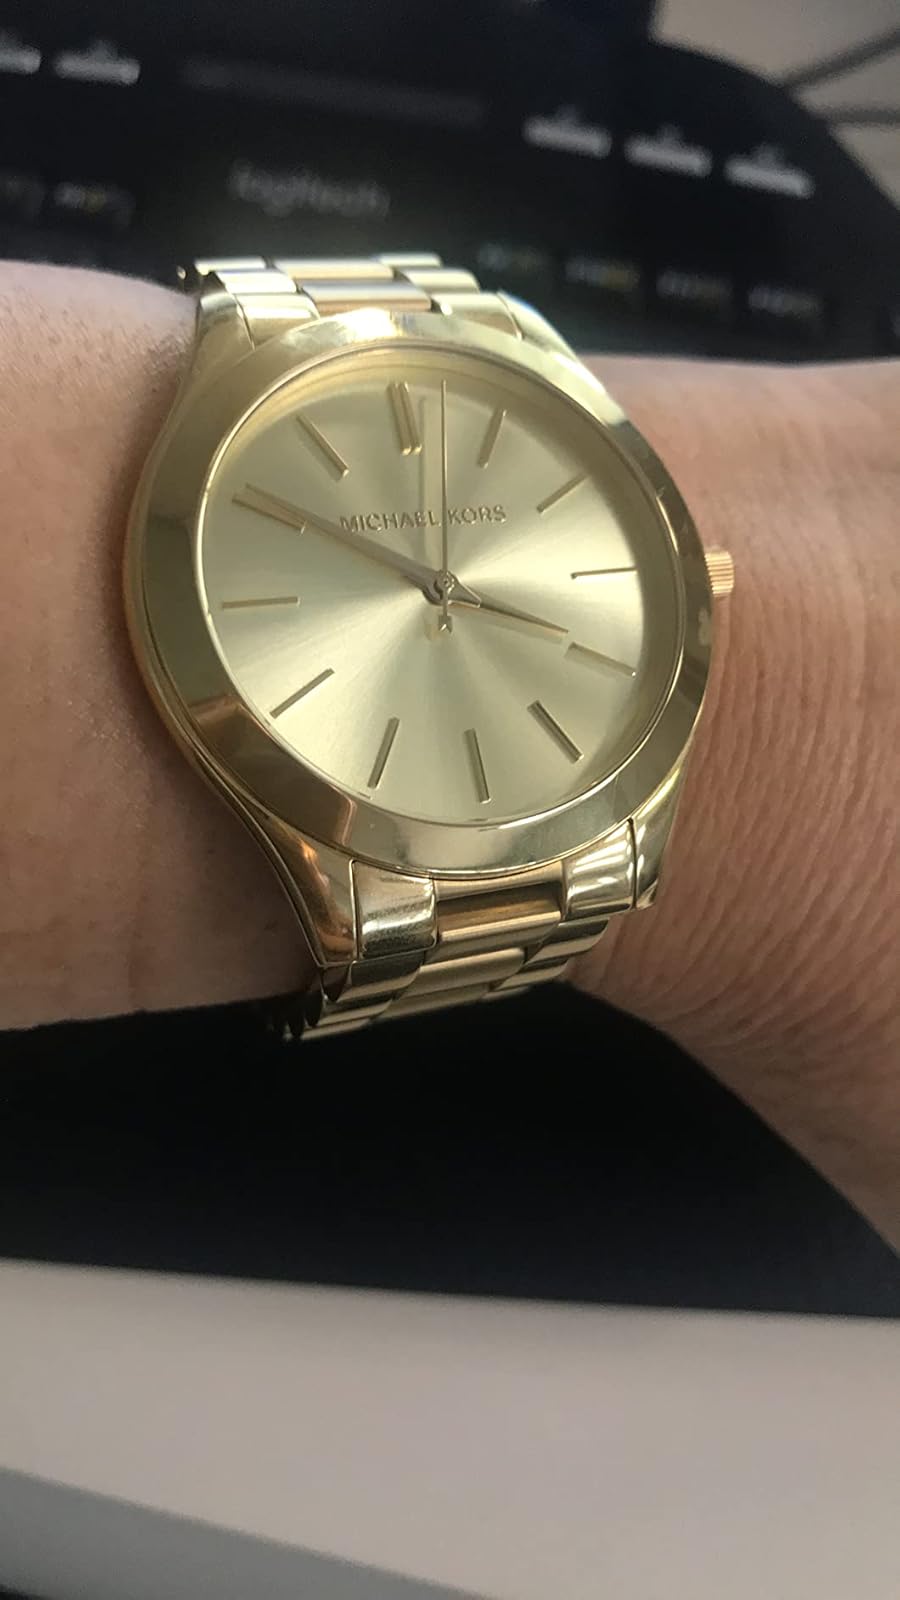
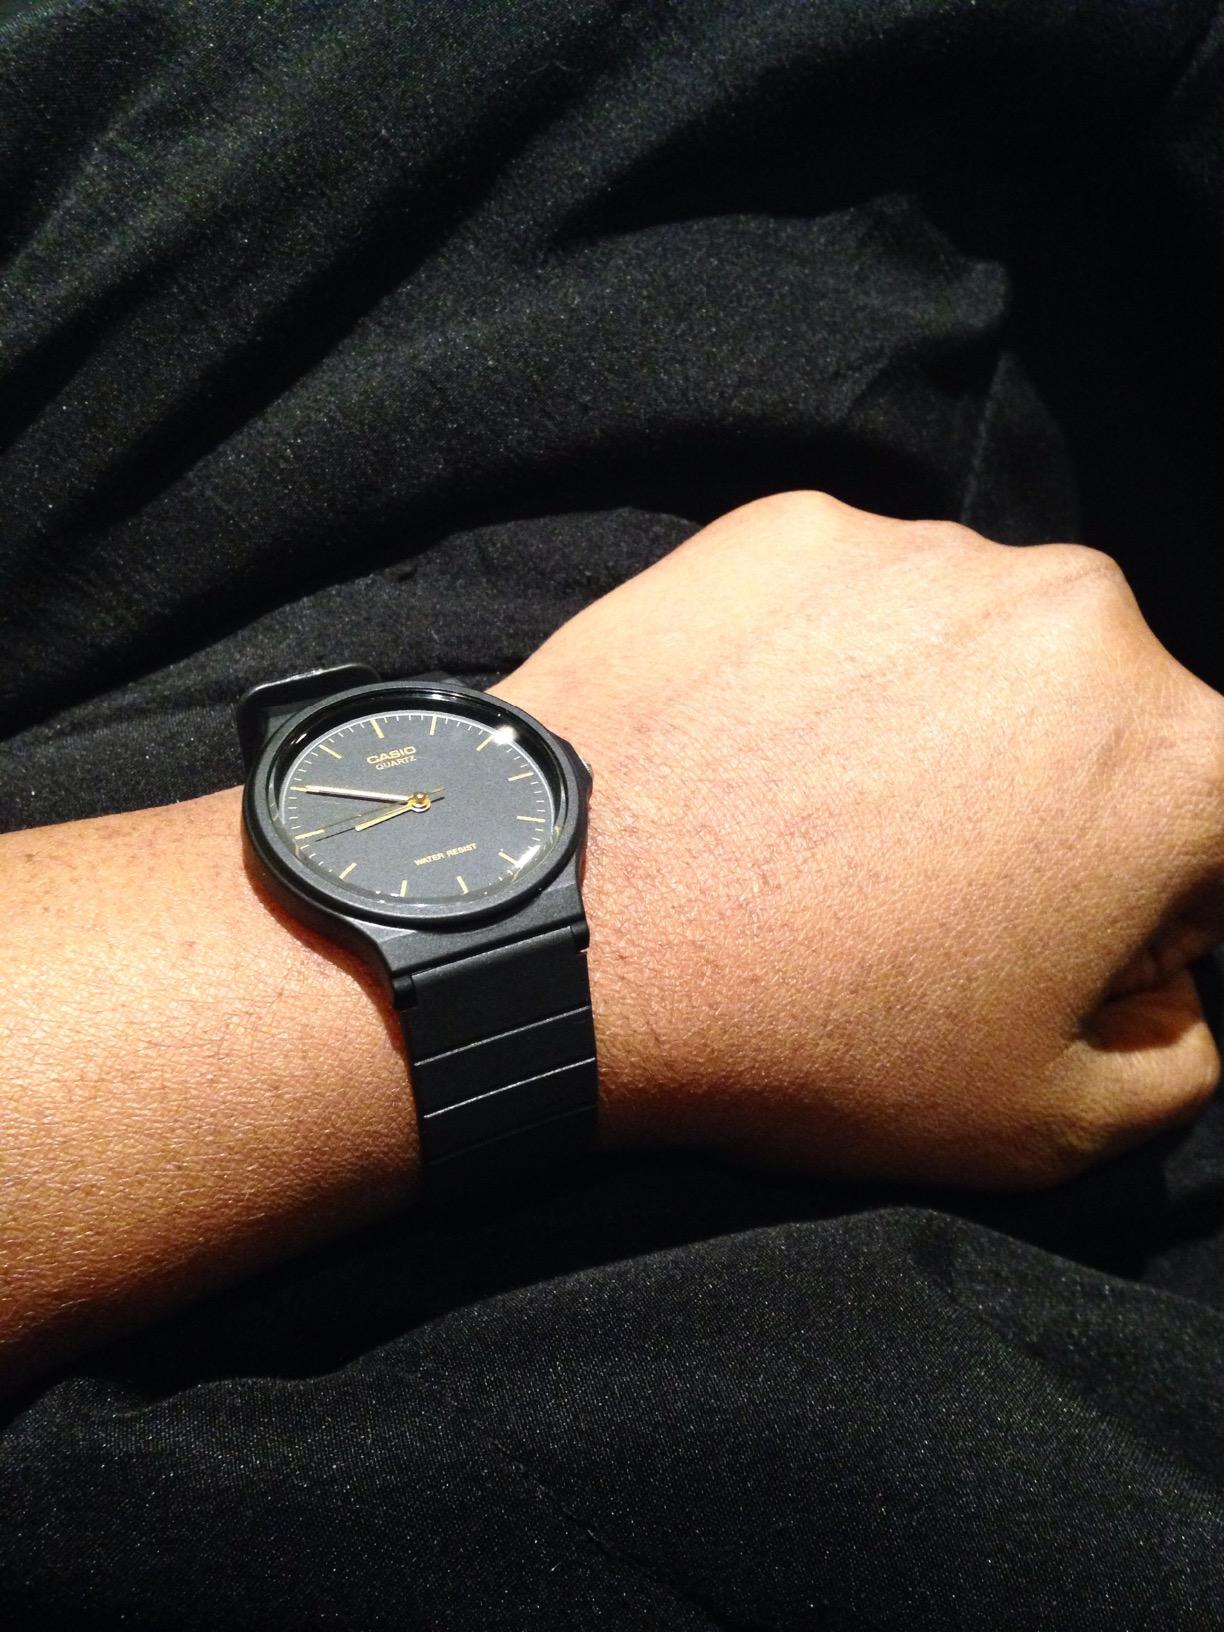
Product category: accessories_watch
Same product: no